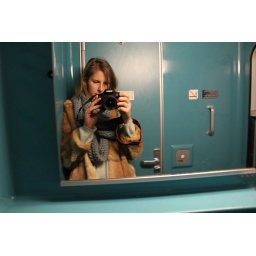
On the train to the Netherlands. The fateful evening before we had our cross in with the immigration police.